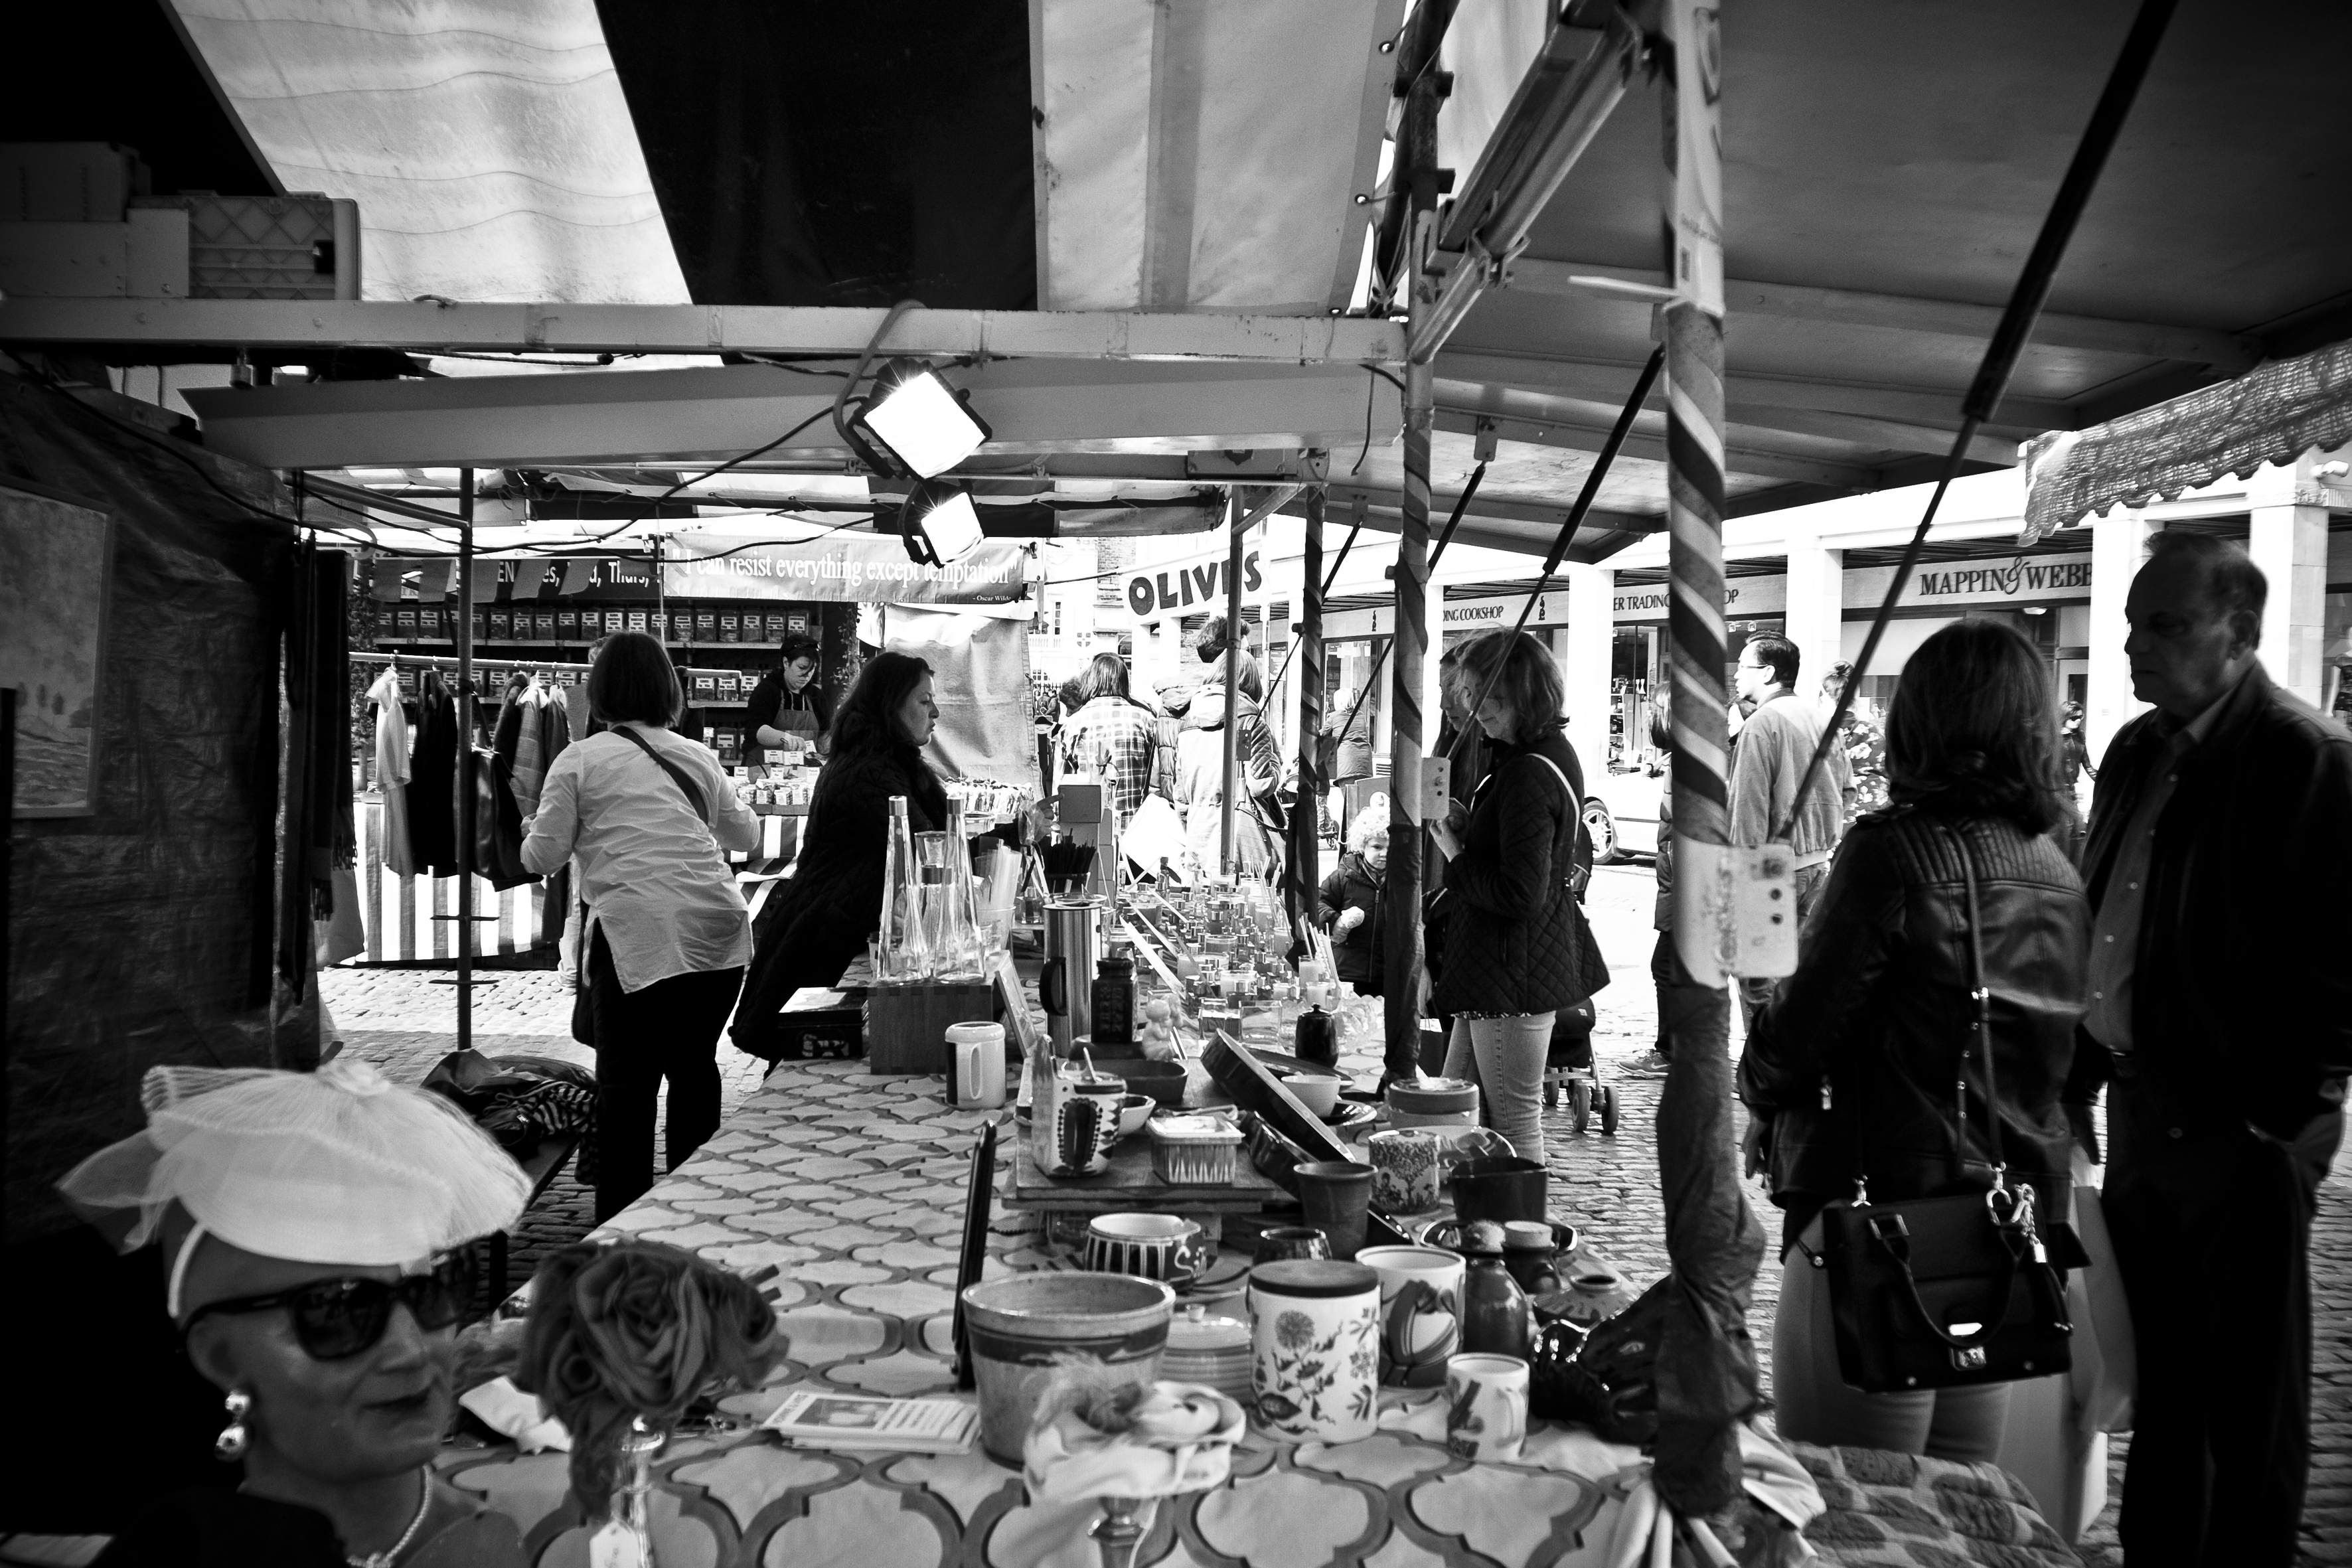
black and white, road, street, photography, urban, crowd, travel, fujifilm, black, monochrome, uk, england, bw, blackandwhite, blackwhite, infrastructure, cambridge, ngc, photograph, noiretblanc, unitedkingdom, fuji, fujixt1, fujix, monochrome photography